Shrewsbury

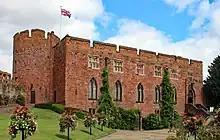
Shrewsbury Castle, built at around 1074 by Roger de Montgomery

Roger de Montgomery was given the town as a gift from William the Conqueror and took the title of Earl of Shrewsbury. He built at Shrewsbury Castle at around 1074, though there is evidence the location may have been a fortified site in the time of the Anglo-Saxons. This construction work destroyed 51 properties, and it is thought much of this hard labour was forced on local workers.